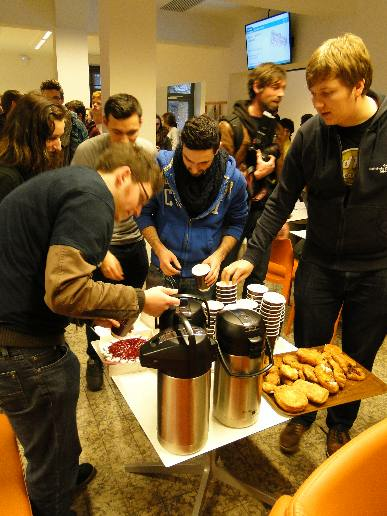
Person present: Yes